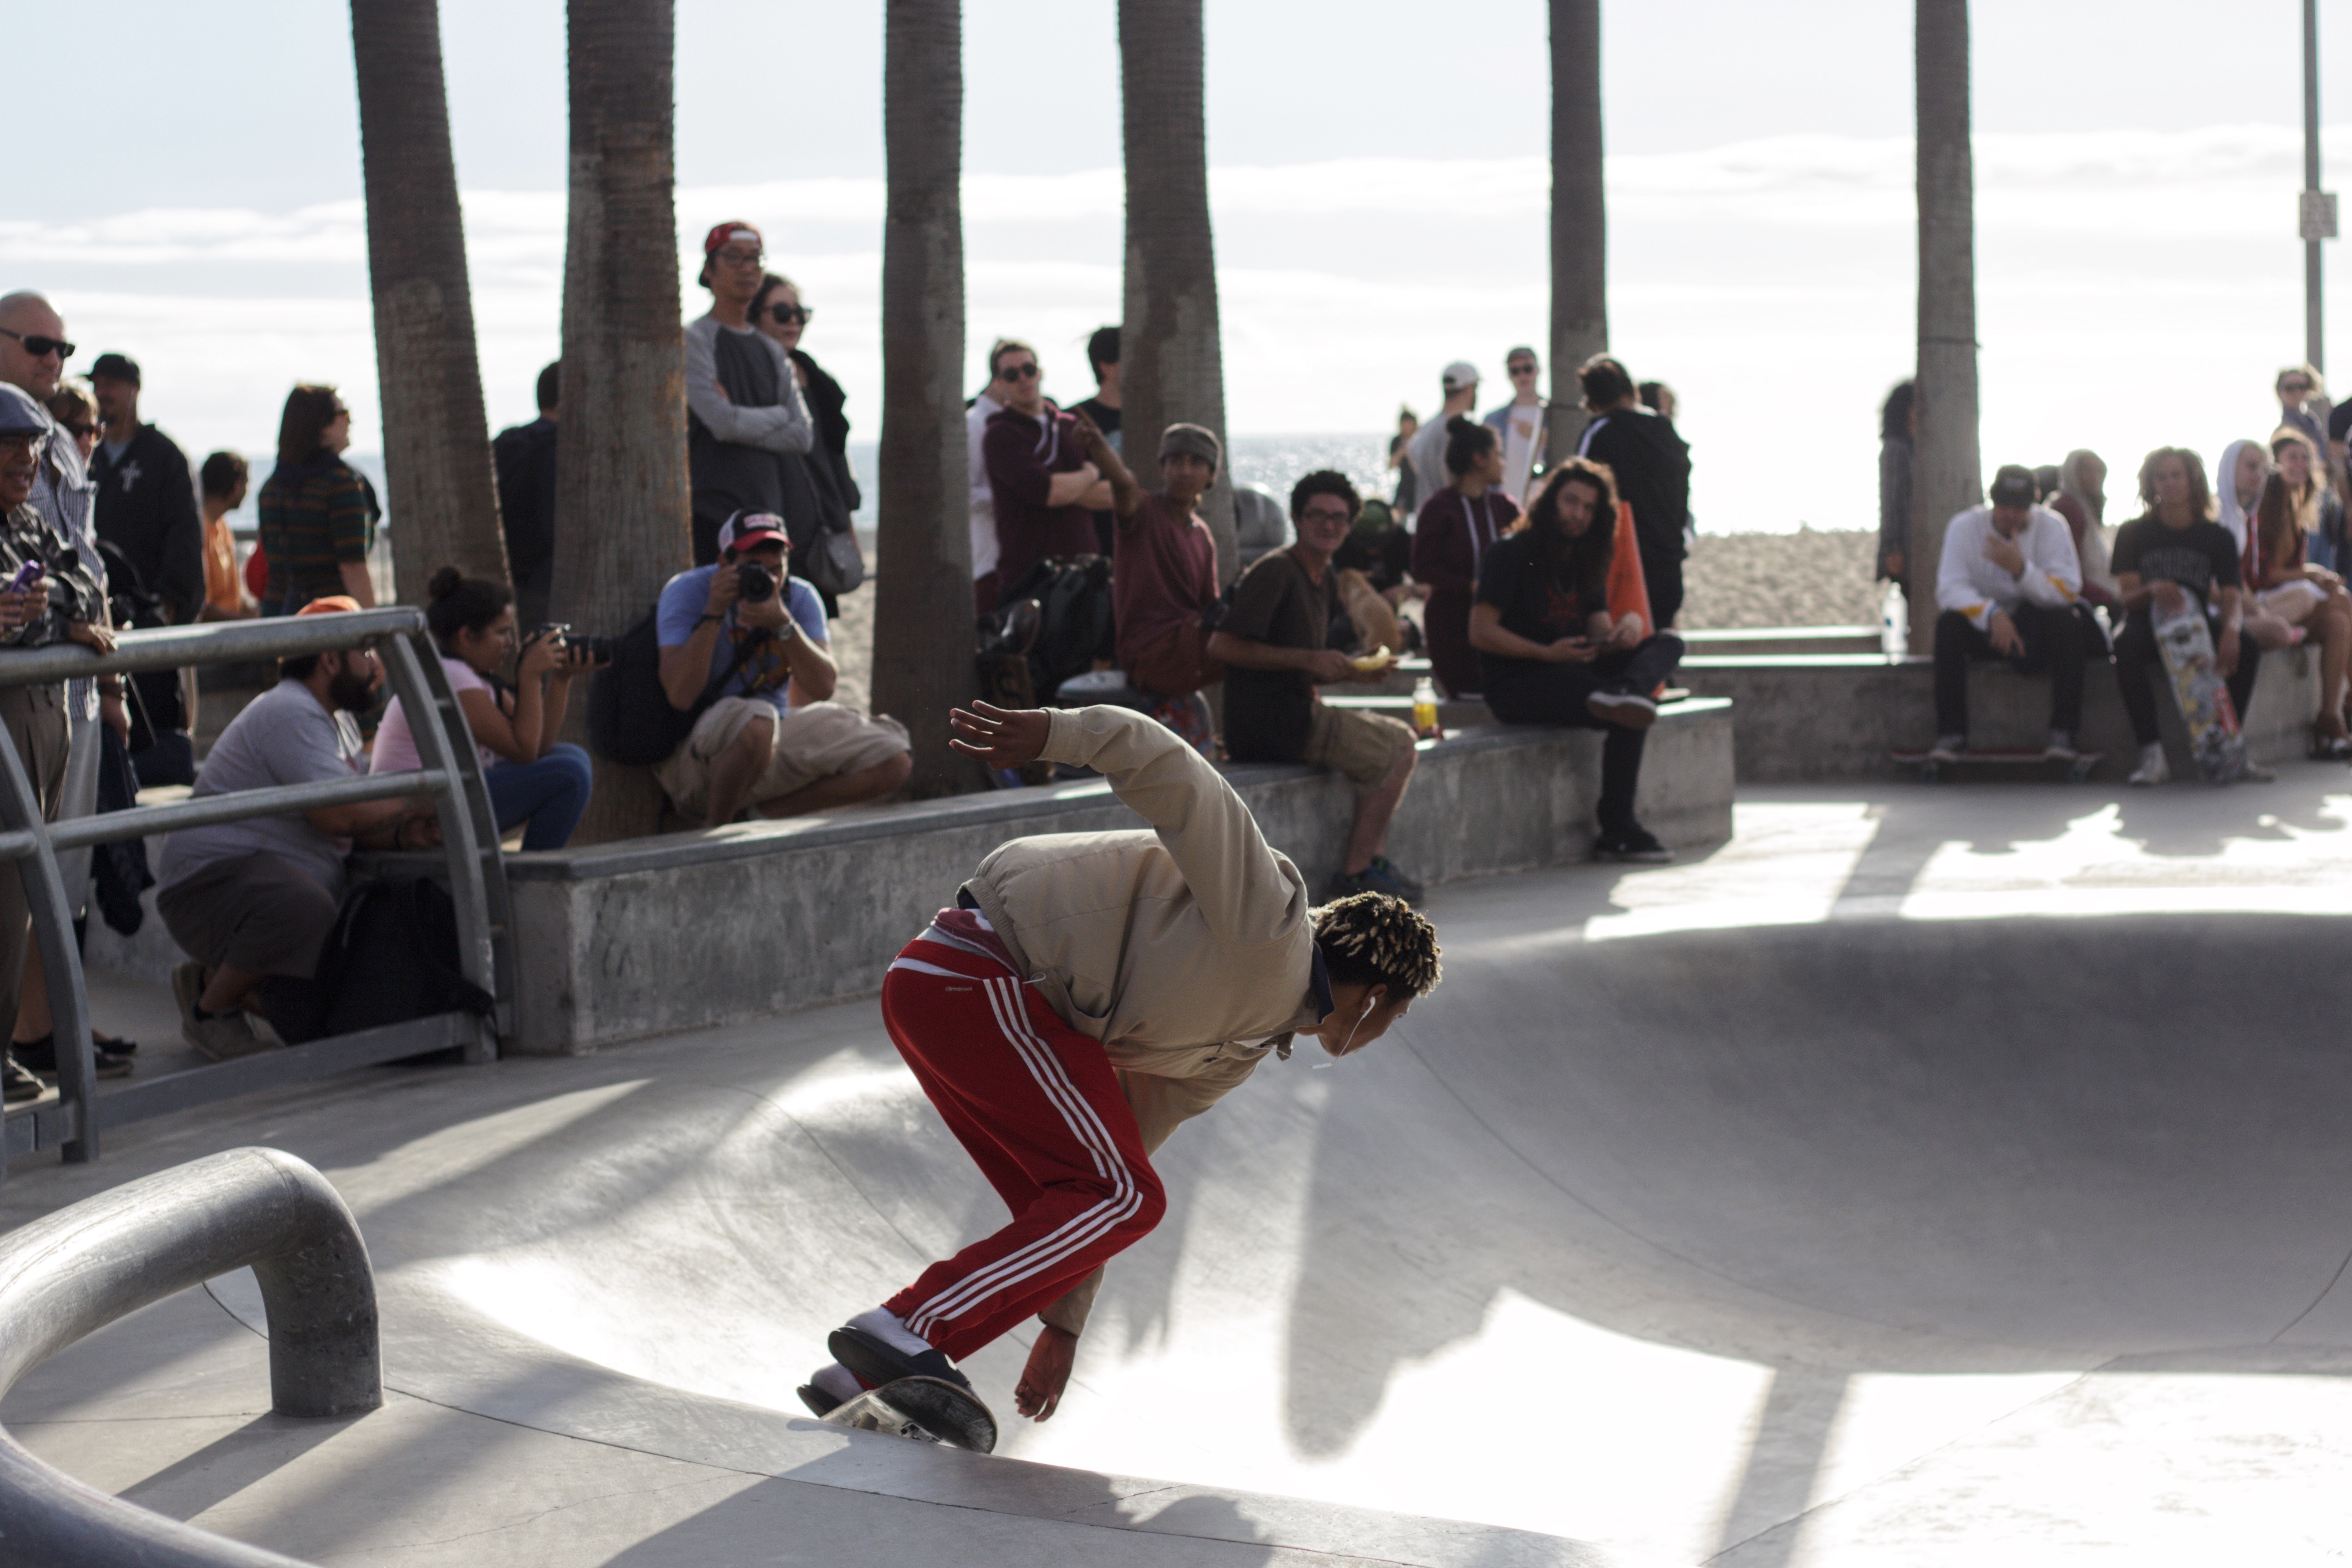
skateboard, skateboarding, recreation, skateboarder, sports equipment, competition, skateboarding equipment and supplies, boardsport